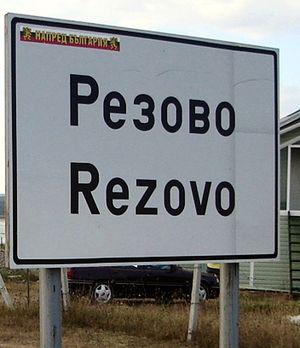
La signalisation bilingue consiste en la représentation sur un même panneau de signalisation d'inscriptions en deux langues ou plus. Son utilisation est réglementairement réservée à des situations locales où est en vigueur le bilinguisme administratif ou bien où il existe un important trafic touristique ou commercial ; on en trouve parfois aussi dans les quartiers où la proportion d'immigrés originaires d'une même zone linguistique est élevée. Dans un sens plus extensif, elle inclut, dans les régions où coexistent des langues transcrites en alphabets non latins, la translittération des toponymes et l'éventuelle traduction des textes complémentaires. La tendance générale est plutôt de remplacer les informations qui devraient être fournies en plusieurs langues par des symboles et des pictogrammes standardisés au niveau international et représentatifs du contenu de l'information. L'emploi de la signalisation bilingue est sans doute le principal instrument symbolique de perception et d'institutionnalisation de la réalité bilingue d'un territoire.